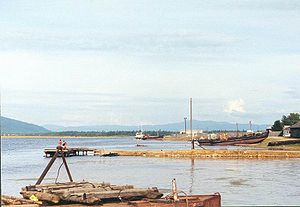
Barguzin
Barguzin ved Bajkalsøen
Barguzin er en flod i Burjatien i Rusland med en længde på 480 km som munder ud i Barugzinbugten i Bajkalsøen, den største bugt i denne sø.